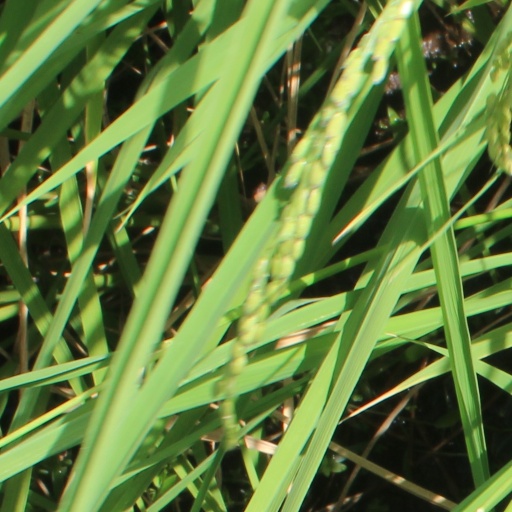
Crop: rice